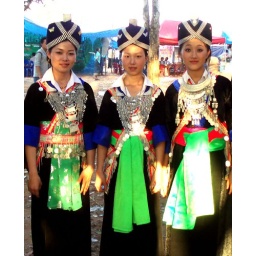
'Black Hmong' girls in traditional dress for the New Year/matchmaking festival. Luang Prabang, Laos. 2007.